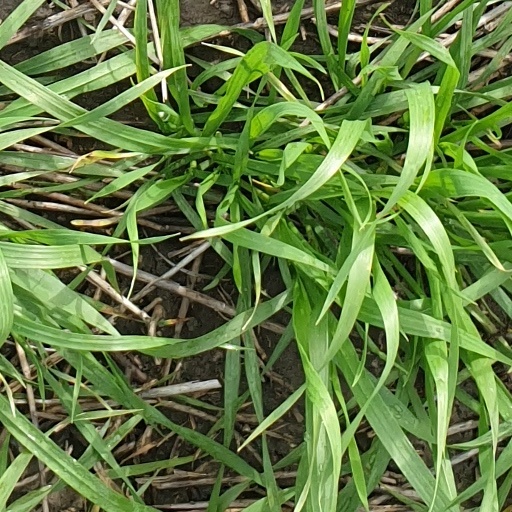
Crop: wheat